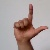
The image shows a hand gesture representing the letter 'L' in Indian Sign Language.